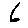
Label: 6